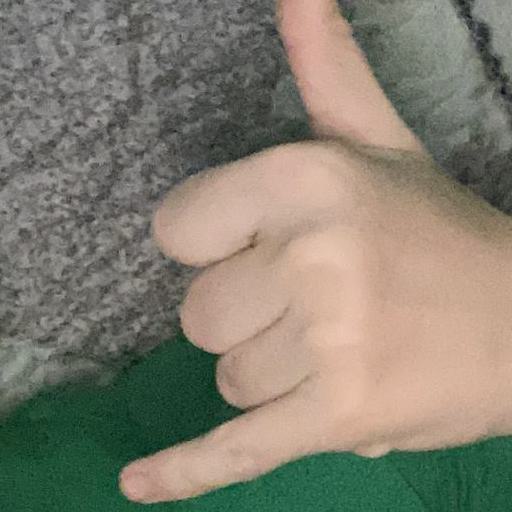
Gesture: call